Zat Knight

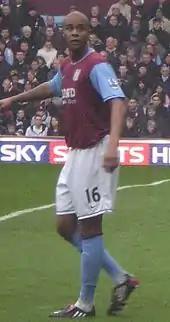
Knight playing for Aston Villa in 2008

On 29 August 2007, Knight signed a four-year contract with the club he supported as a boy, Aston Villa, for a £3.5 million fee. His last Fulham match was the 2–1 defeat against Villa, in which he played a part in Villa's equaliser when an Ashley Young shot deflected off him into the net, although this was later given as Young's goal. In the early hours of the day of his transfer (29 August), Knight and his brother Carlos were arrested in a drugs raid on their family home. Knight was released on police bail while Carlos was remanded in custody. Police said that a quantity of drugs were seized at the home. Knight feared that he might miss the press conference announcing his signing but his agent bailed him out and no mention of the incident was made at the press conference. Knight scored a headed goal on his Villa debut in a 2–0 win against Chelsea on 2 September 2007. Knight's next goal for Villa did not come until the following season, on 26 December 2008, when Villa were trailing 2–1 against Arsenal at Villa Park. Knight scored the equaliser in the 91st minute of the match, in front of the Holte End, to make it 2–2.